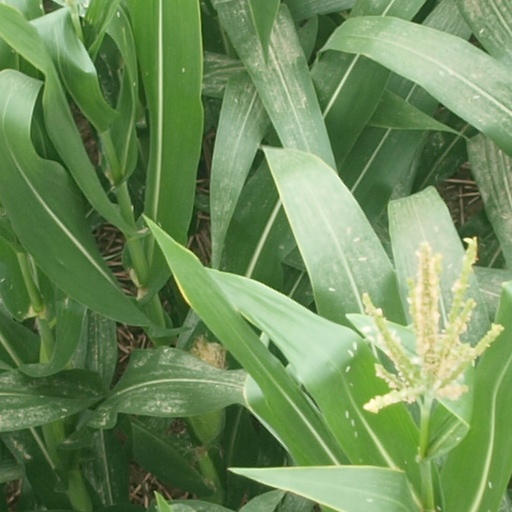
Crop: maize; corn